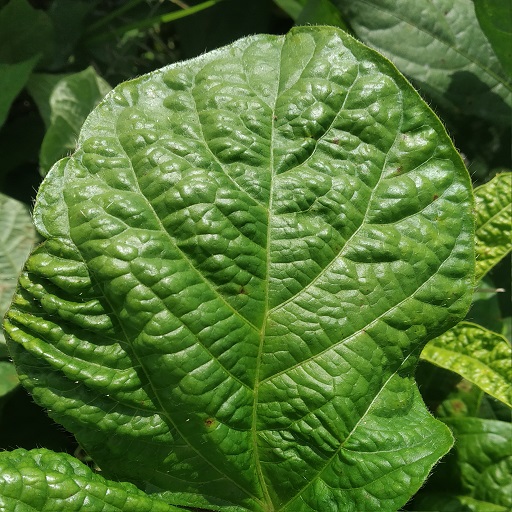
Label: Leaf Crinckle